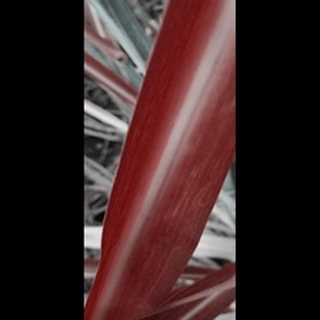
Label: sugarcane_yellow_leaf_disease